Fleet Robert Current

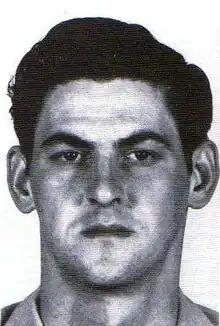
Fleet Robert Current

Fleet Robert Current (May 28, 1924 – August 30, 1983) was an American bank robber and listed on the FBI's Ten Most Wanted list in 1953.